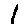
Label: 1